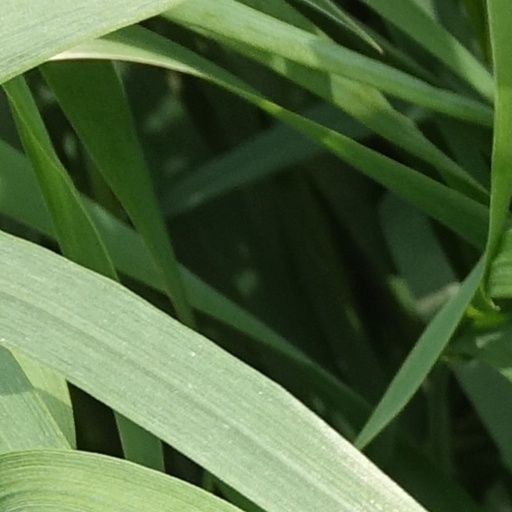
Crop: wheat